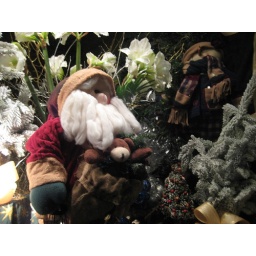
Display in a local florist, spotted as I was walking home last night.